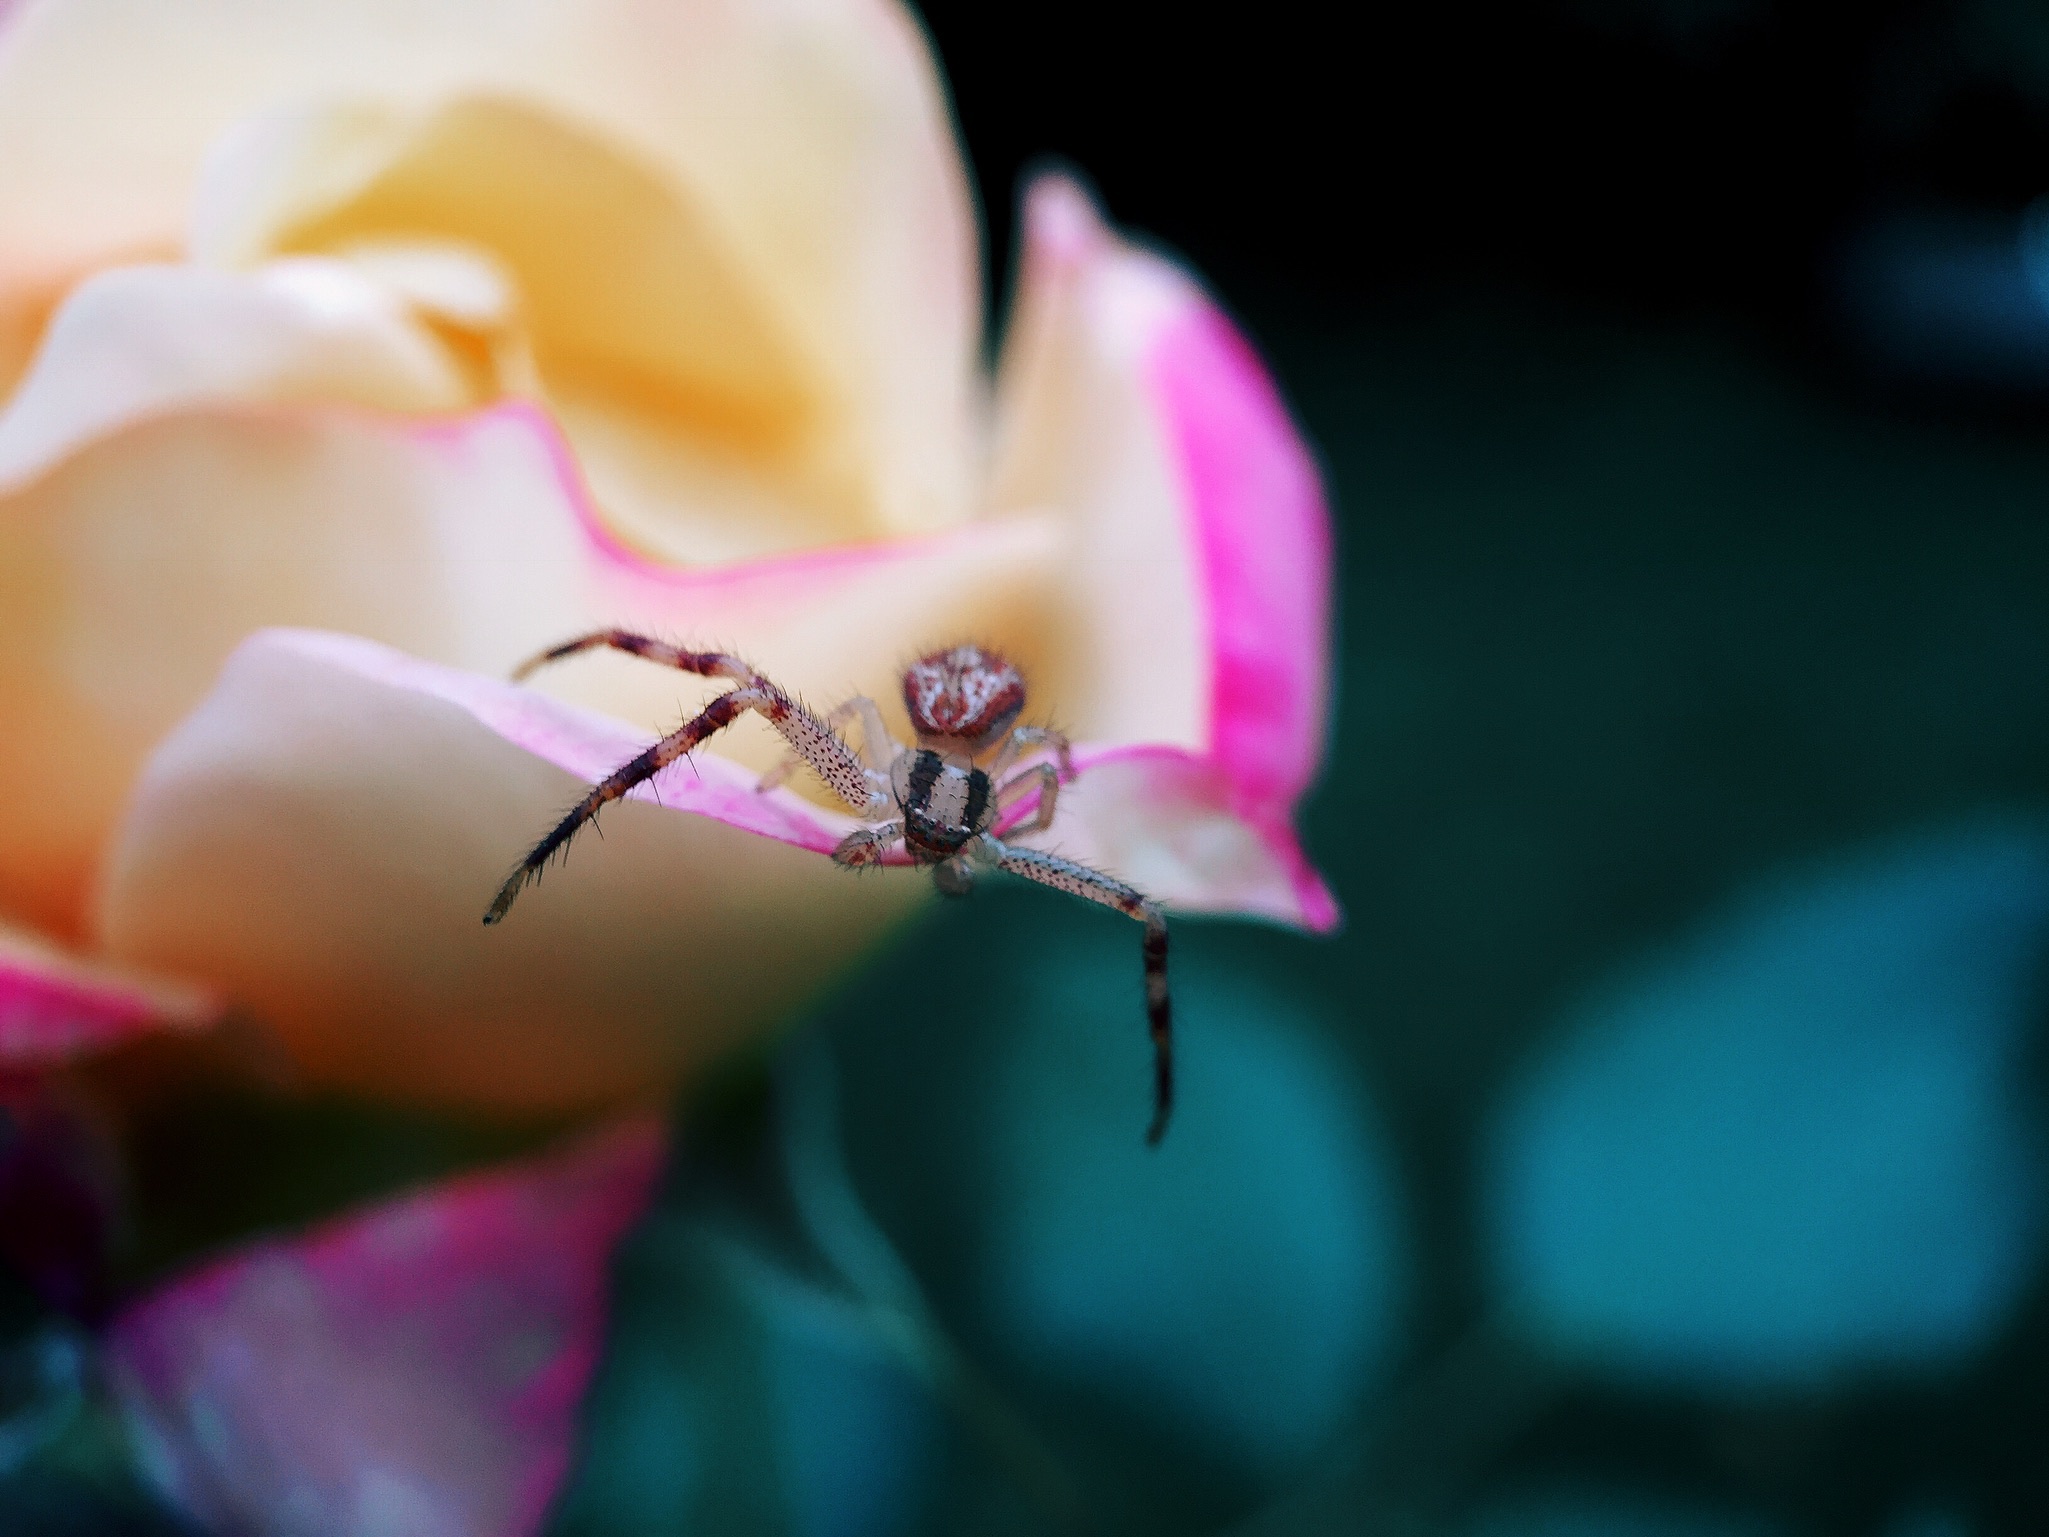
blossom, plant, photography, leaf, flower, petal, rose, red, color, insect, pink, flora, invertebrate, close up, macro photography, flowering plant, land plant